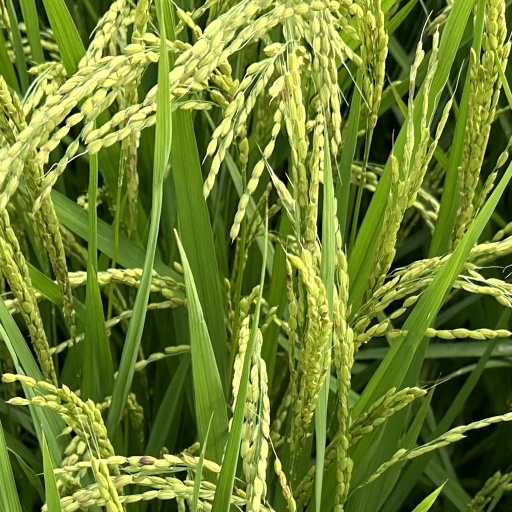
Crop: rice